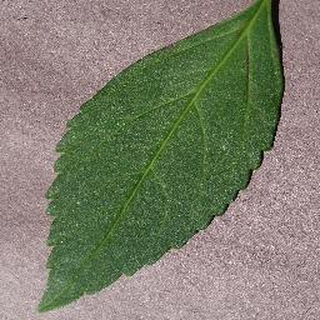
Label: healthy_cherry